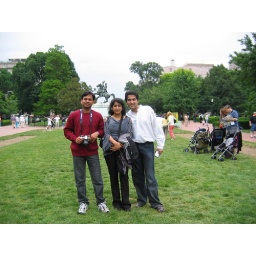
group in front of white house